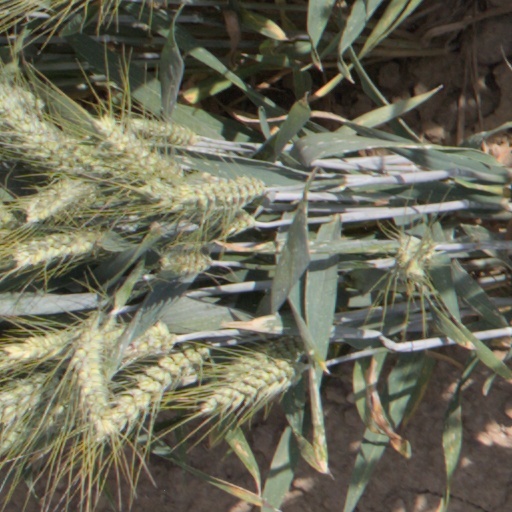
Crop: wheat